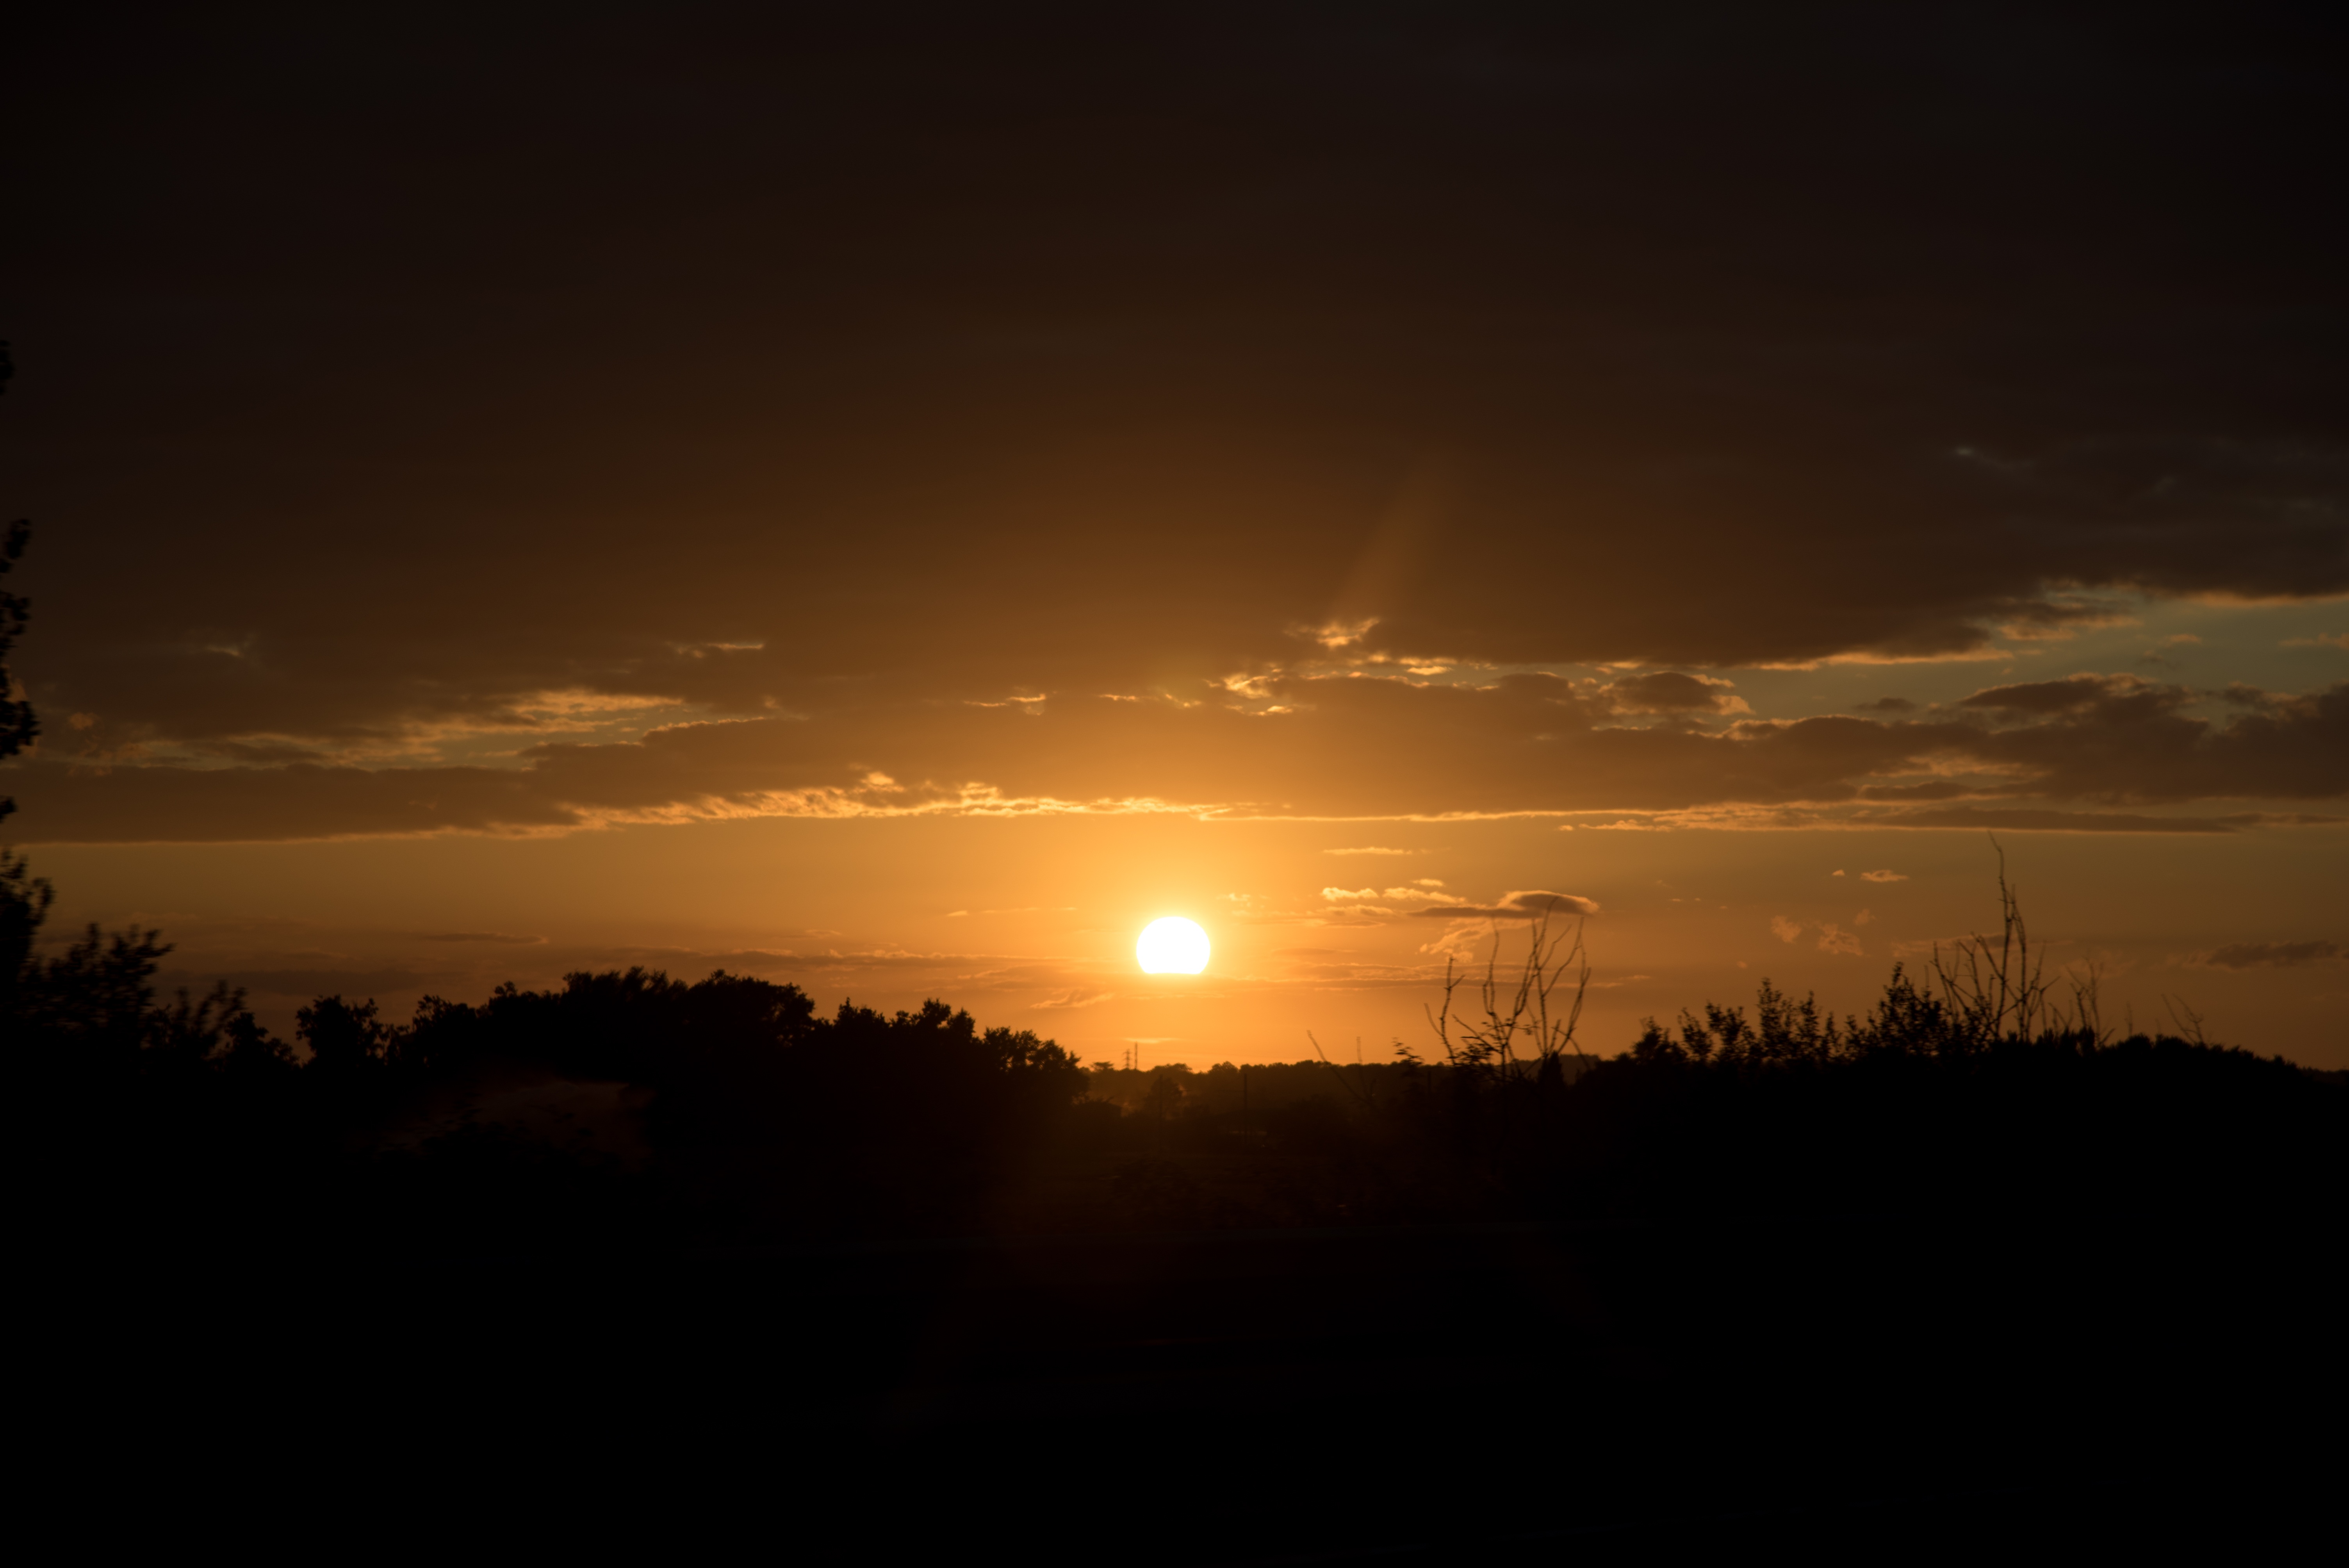
horizon, silhouette, light, cloud, sky, sun, sunrise, sunset, sunlight, morning, dawn, atmosphere, dusk, france, evening, darkness, brand, dordogne, afterglow, colorful sunset, astronomical object, red sky at morning